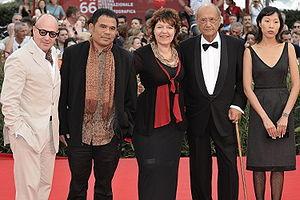
66ème Festival du Cinéma de Venise (Mostra), 11ème jour (12/09/2009). Tapis rouge pour la soirée de cloture du Festival de Venise 2009. Membres du jury Orizzonti (de gauche à droite)